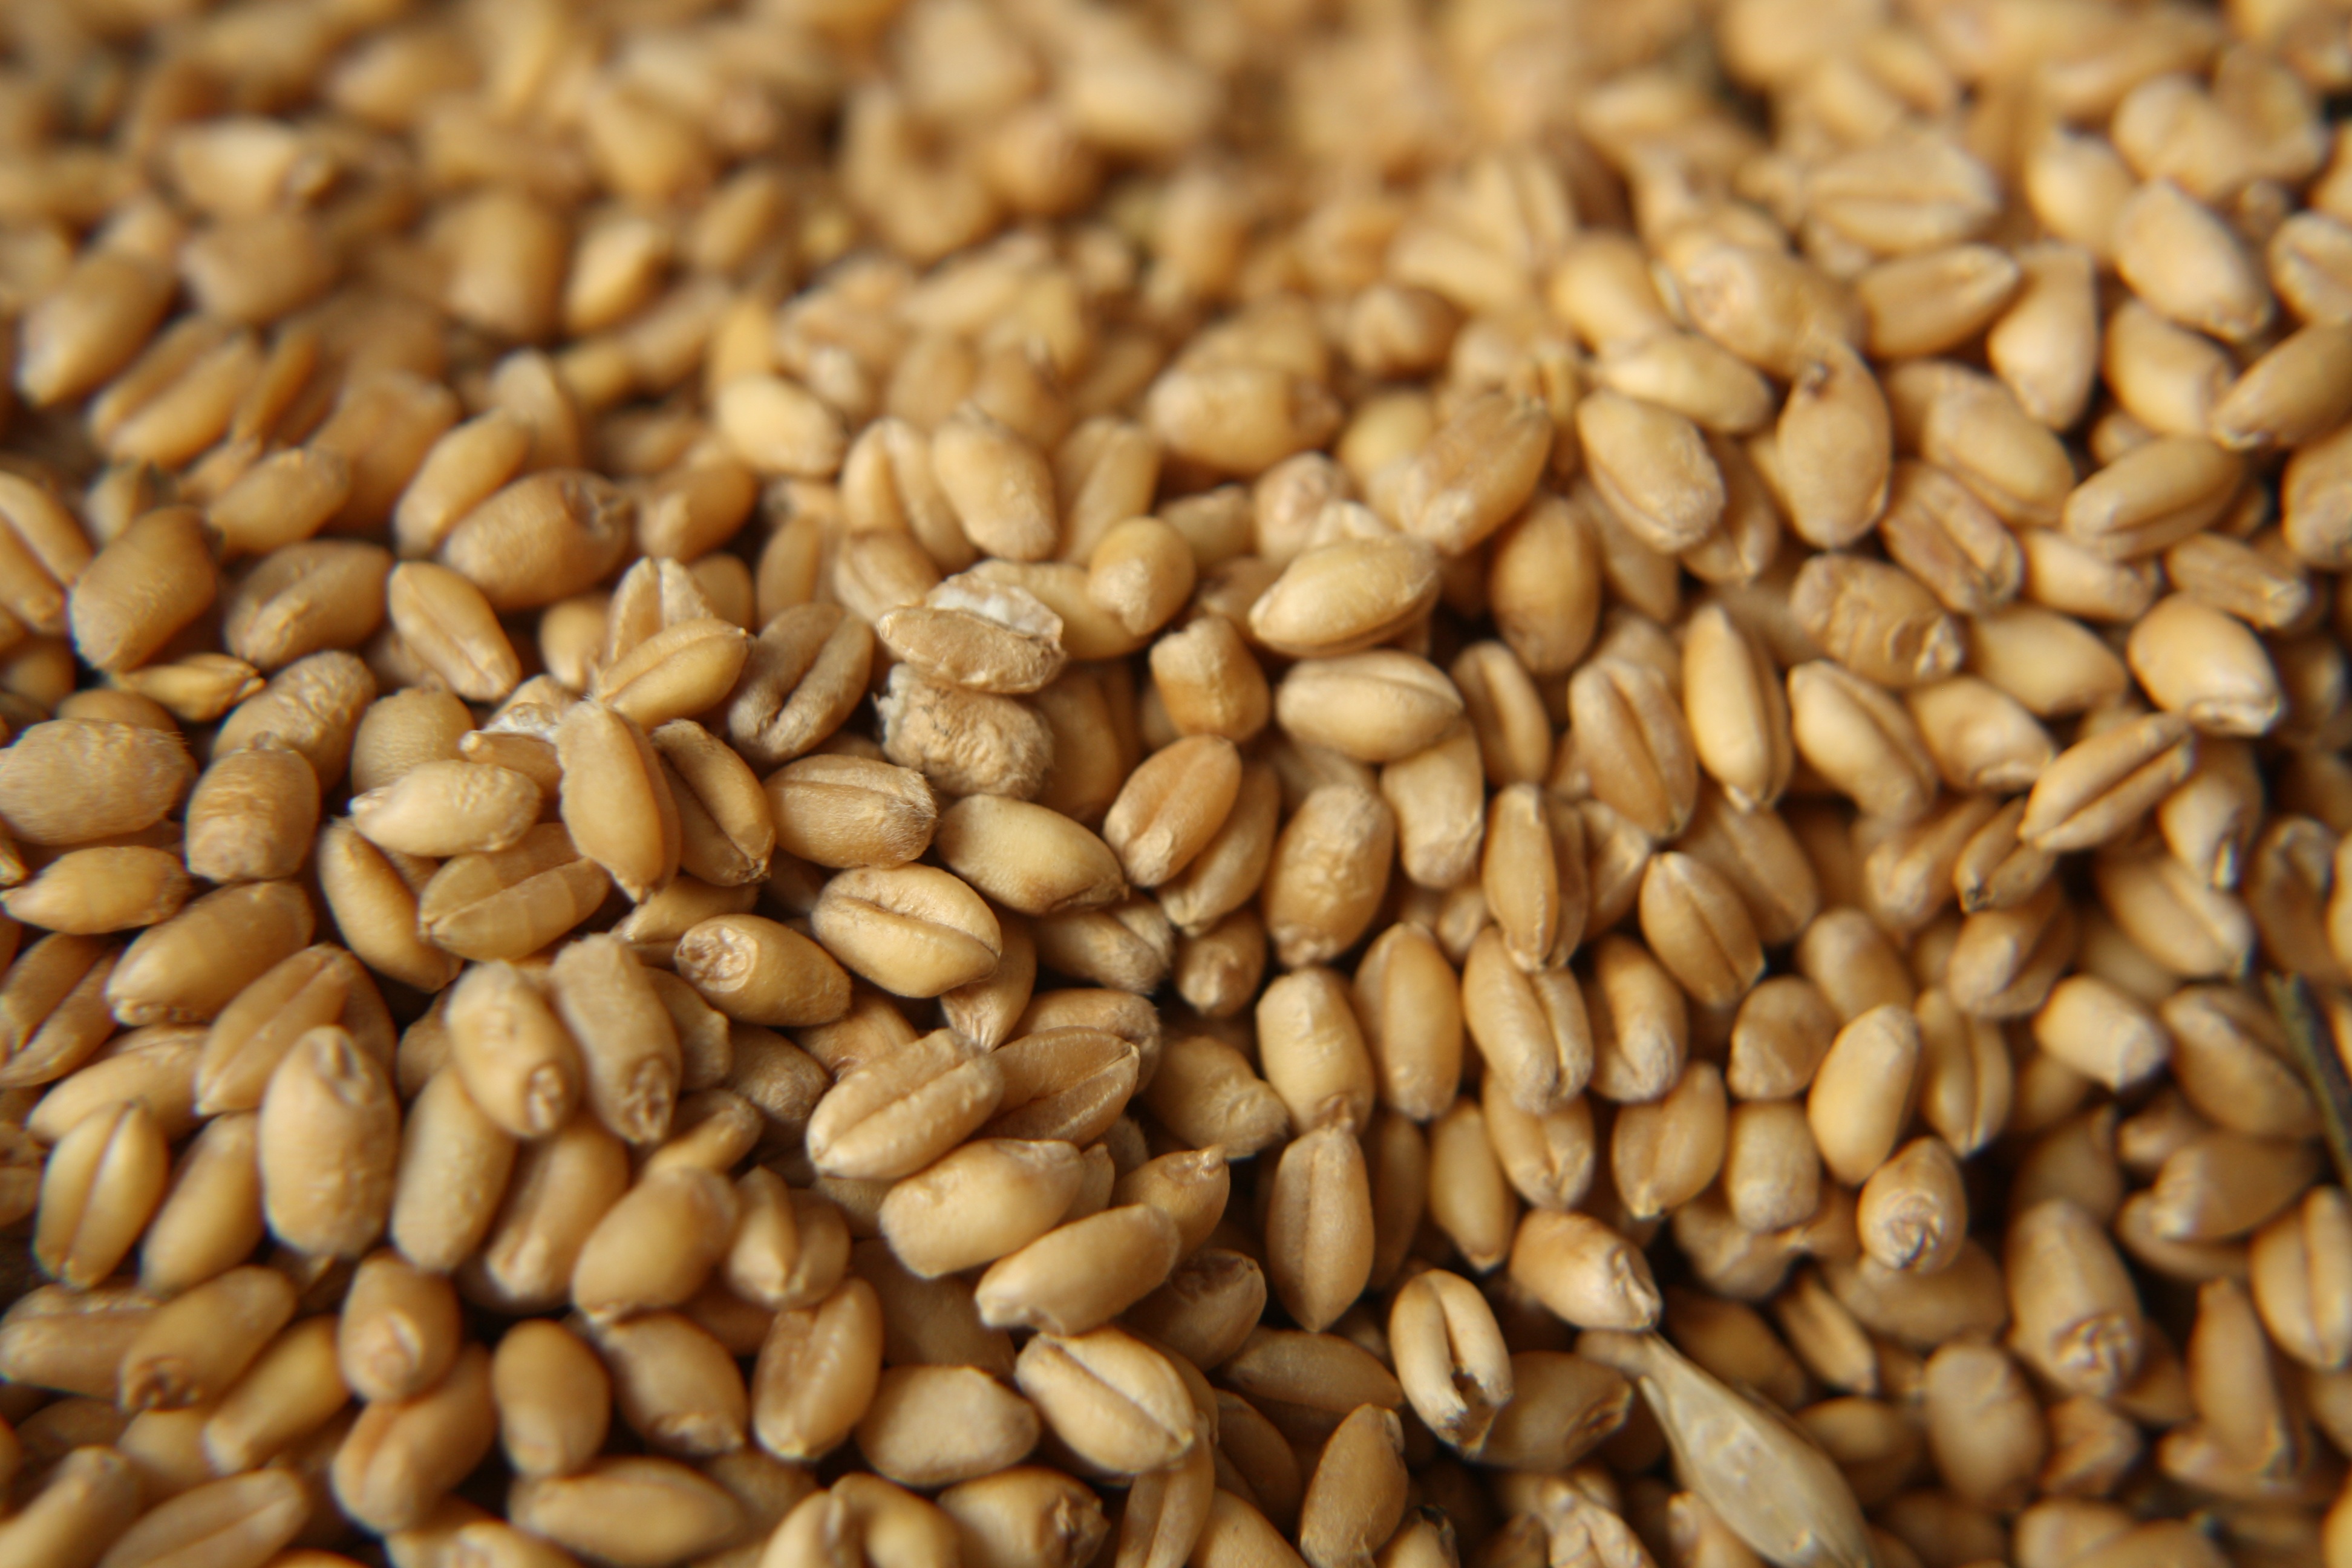
plant, barley, wheat, grain, seed, dry, pile, meal, food, produce, vegetable, crop, corn, agriculture, breakfast, healthy, cereal, nutrition, detail, vegetarian food, diet, heap, taste, whole, flowering plant, emmer, sunflower seed, grass family, land plant, whole grain